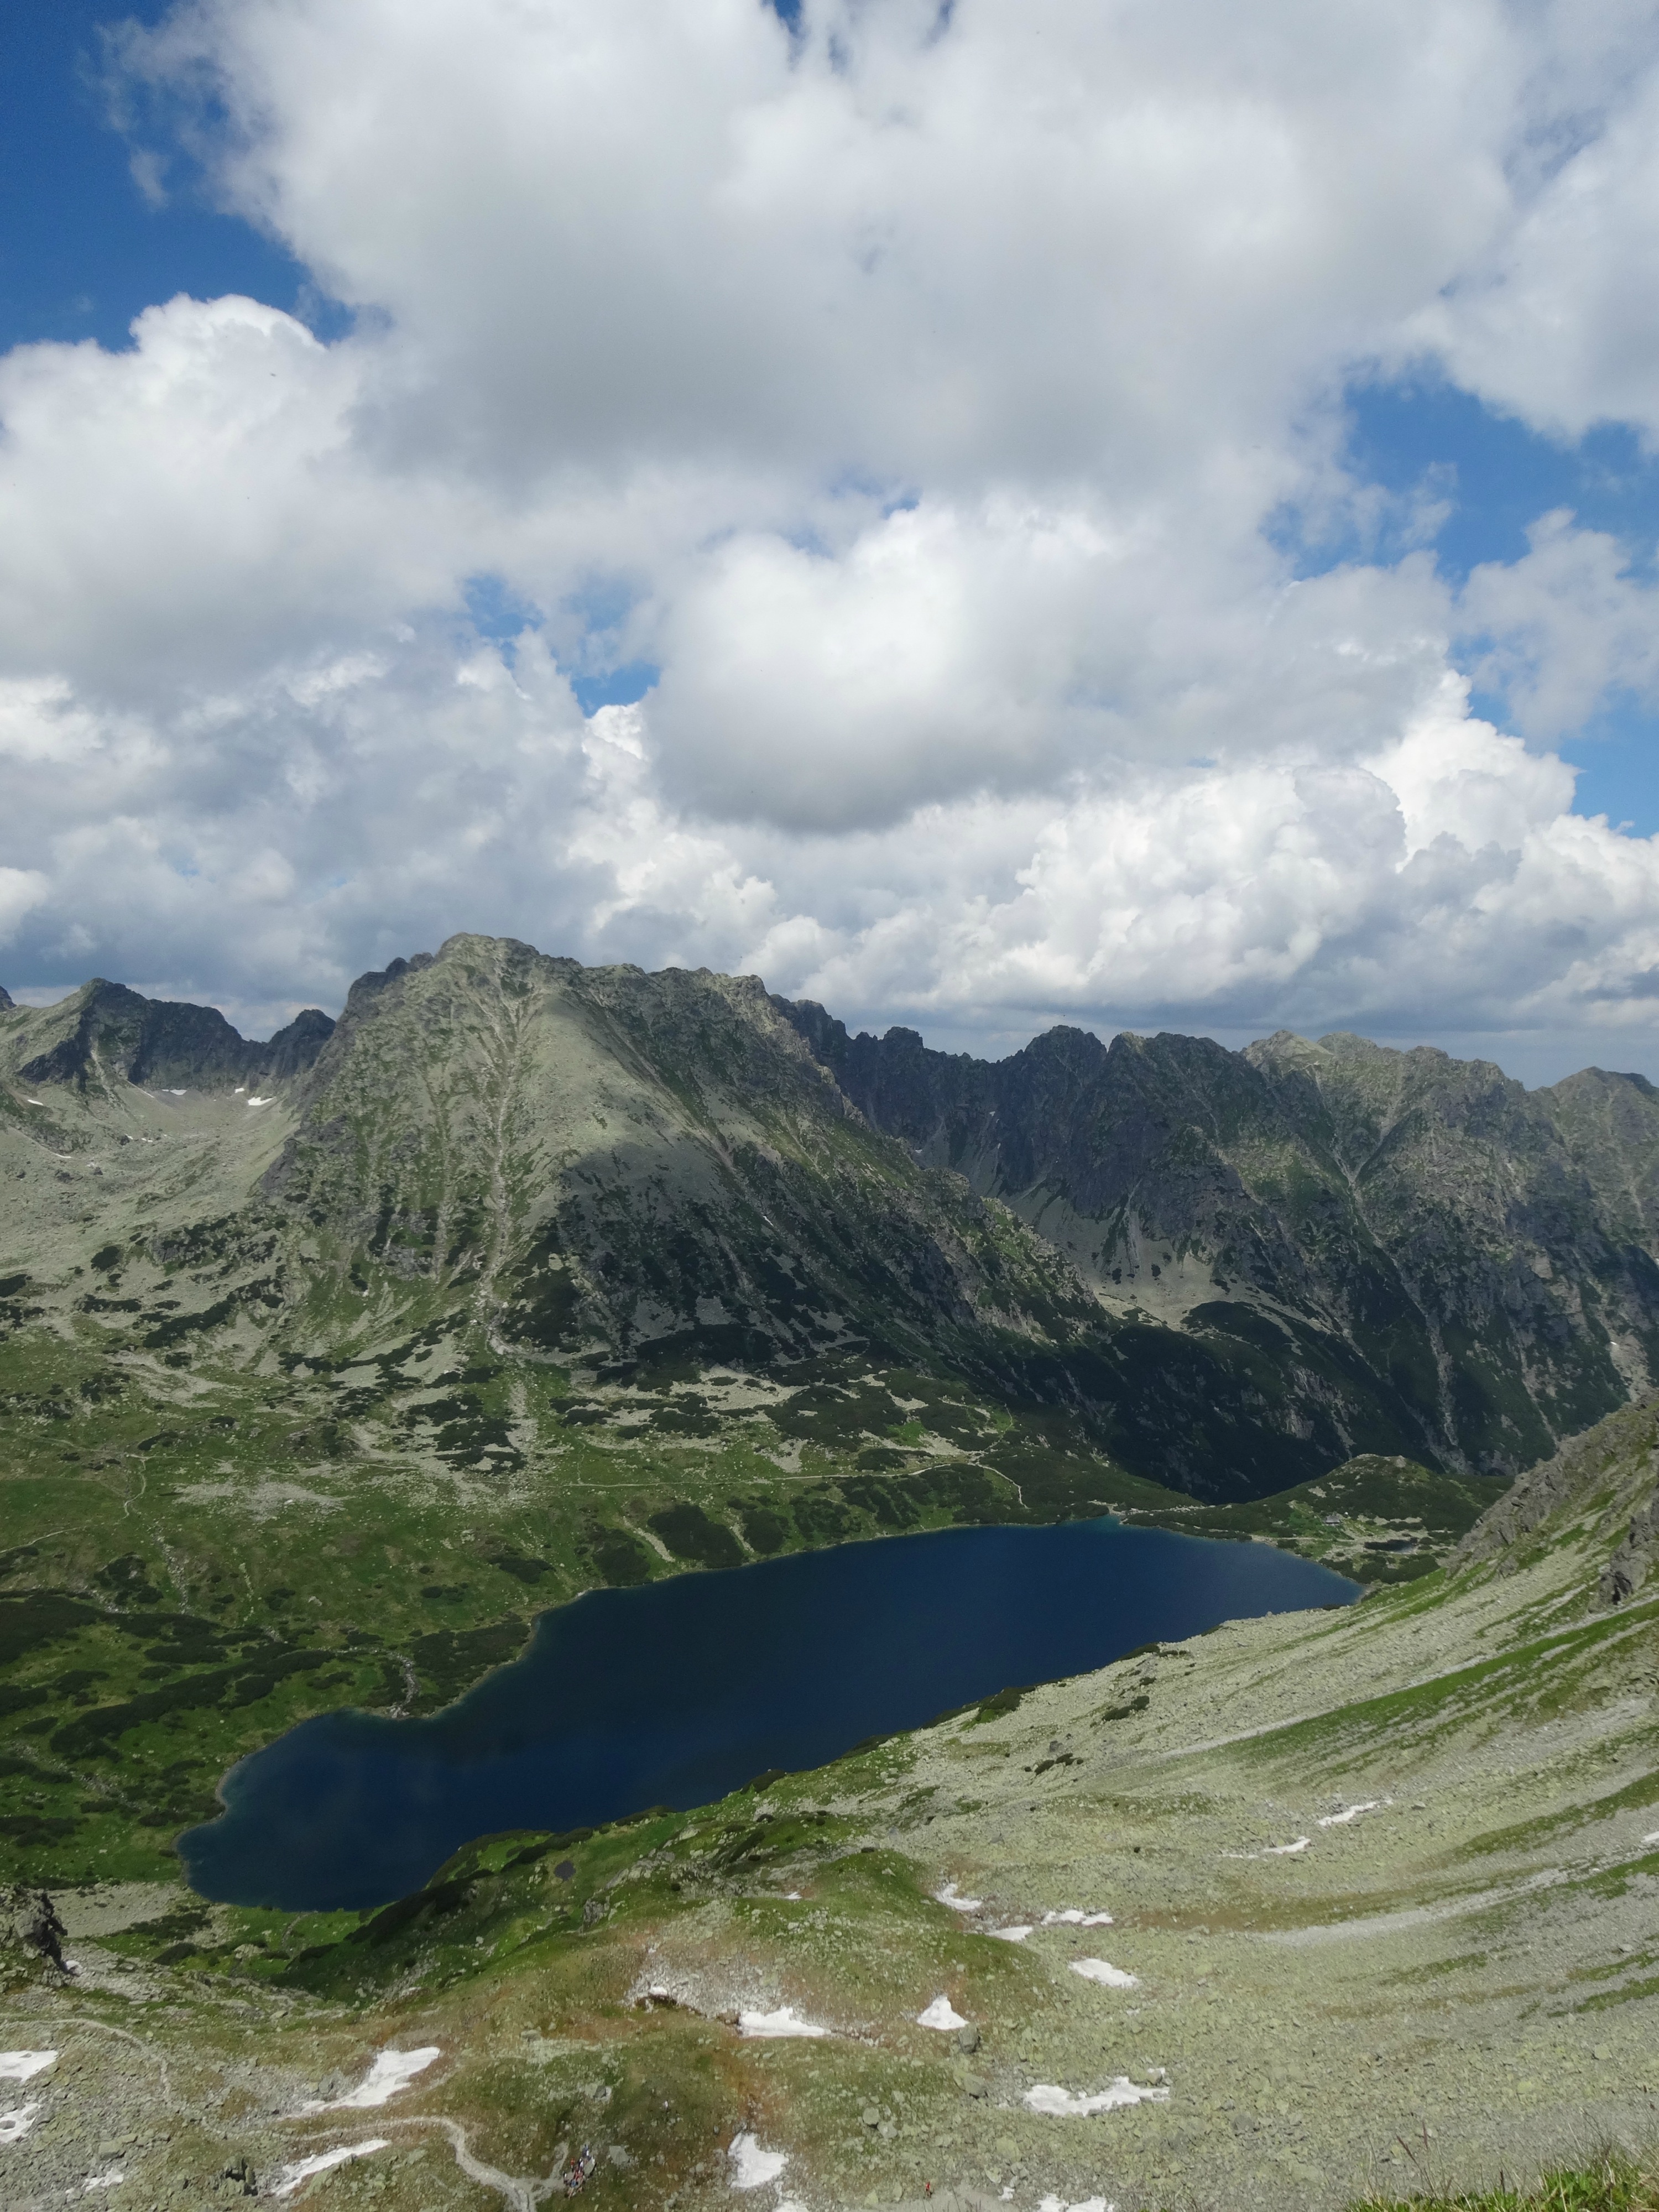
landscape, nature, wilderness, walking, mountain, cloud, meadow, hill, lake, adventure, valley, mountain range, fjord, reservoir, tourism, highland, ridge, mountains, alps, poland, plateau, fell, loch, tatry, landform, the high tatras, mountain pass, geographical feature, mountainous landforms